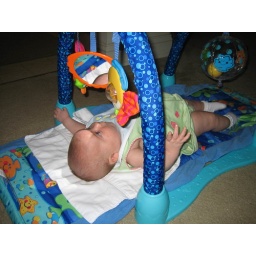
Ella loves this toy...she can see herself in the mirror and hit the ball with her feet